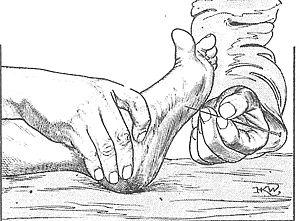
Joseph Jules François Félix Babinski, né à Paris le 17 novembre 1857 et mort dans la même ville le 29 octobre 1932, est un médecin neurologue français d'ascendance polonaise.
Le réflexe cutané plantaire ou réflexe de Babinski est un réflexe primitif que l'on recherche chez le bébé par la stimulation de la plante du pied. Normalement, ce réflexe disparaît vers l'âge de six mois environ. Sa présence au-delà de cet âge peut indiquer des troubles neurologiques. Chez l'adulte sain, la réaction normale est plutôt de replier les orteils.